Houston–Mount Everest flight expedition

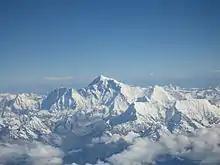
Aerial view of Mount Everest from the south, taken in 2006.

Prior to the First World War (1914–1918), aircraft were limited to altitudes below about . Technical advances in military aviation during that war, such as the invention of turbocharged and supercharged aircraft engines, allowed aircraft to reach higher altitudes. In 1918, Alexander Kellas (a British mountaineering physiologist) suggested that aircraft would soon be able to fly over Mount Everest, the highest mountain on Earth at , which would be useful for reconnaissance of potential climbing routes. At that time, the mountain had never been climbed. In 1919, Jean Casale made the first flight to exceed the altitude of Everest, but only for a short period, and actually flying over the mountain would be far more challenging. The main limitation of high altitude flight at this time was keeping the crews alive in the low pressure and cold temperature air.